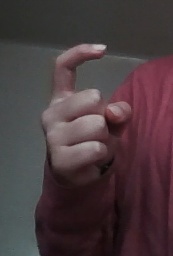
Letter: ra